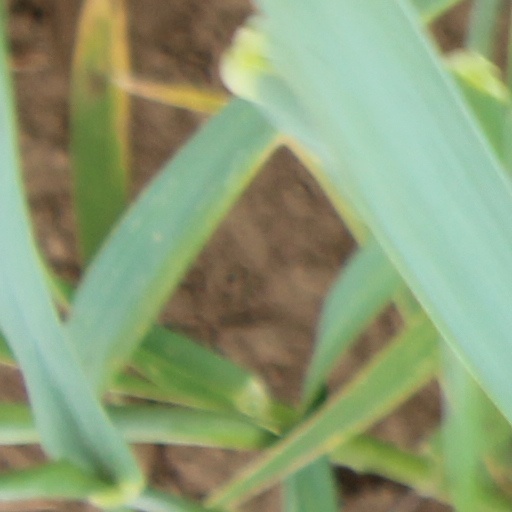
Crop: wheat